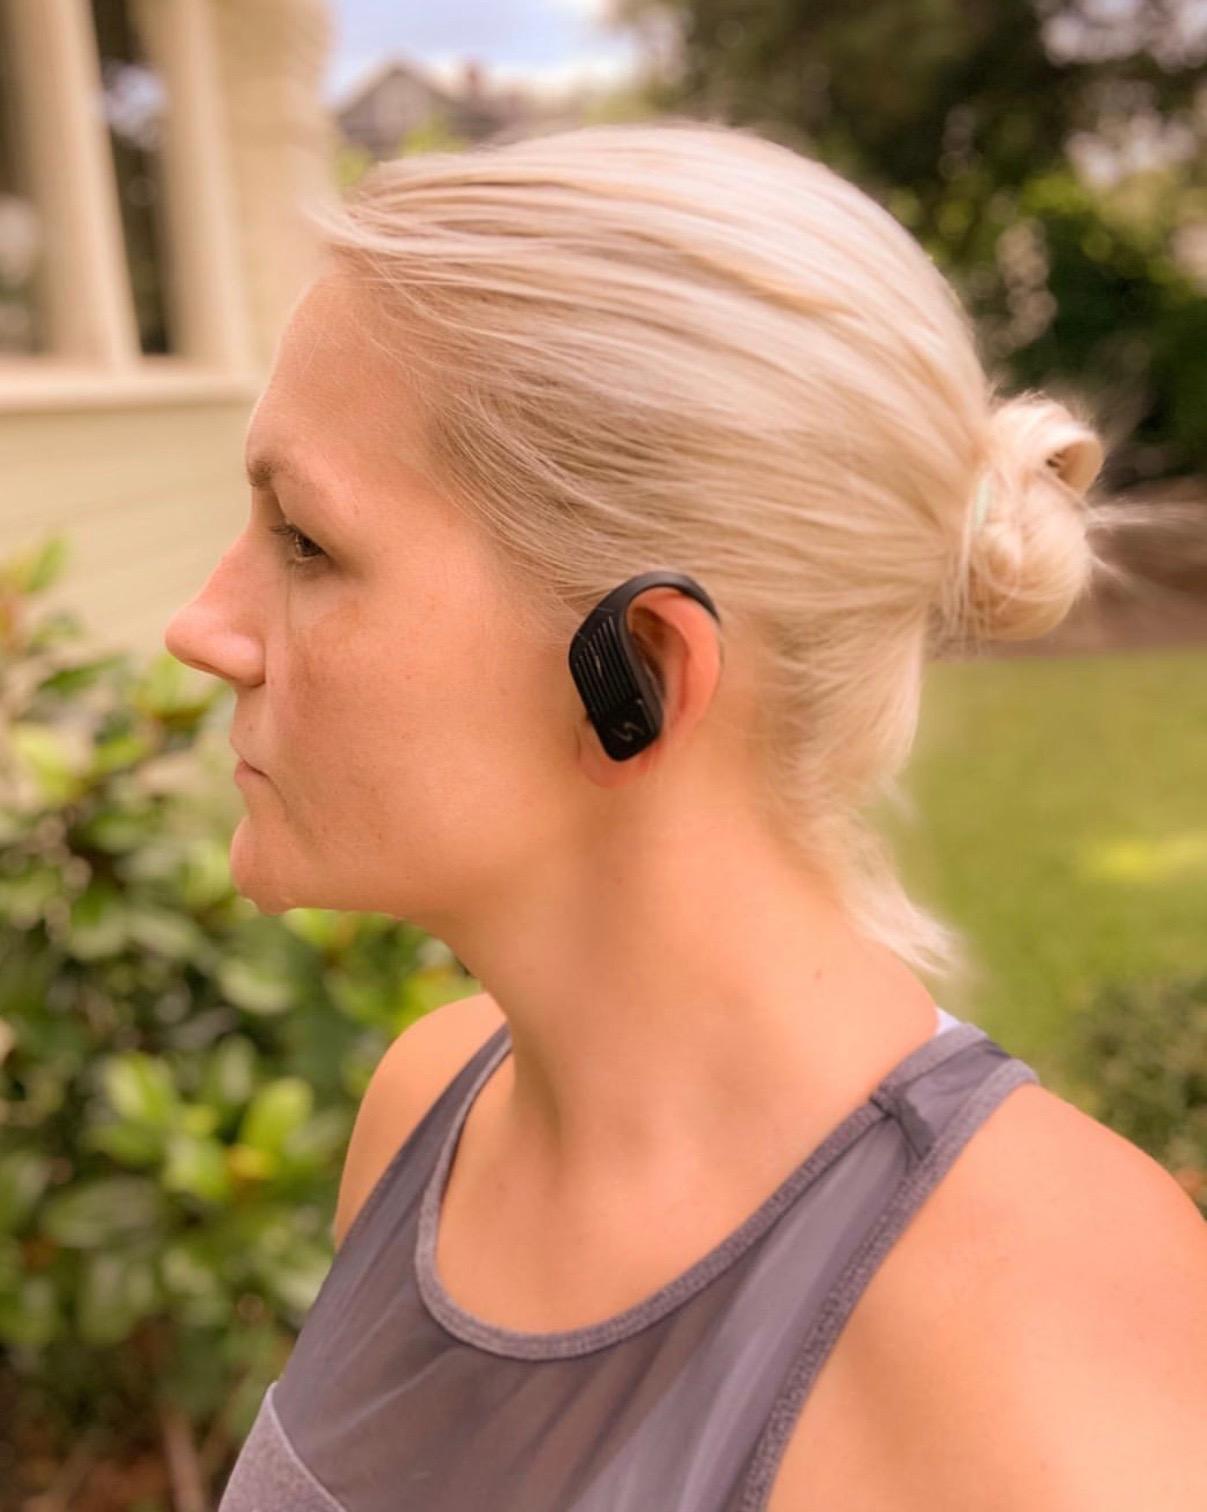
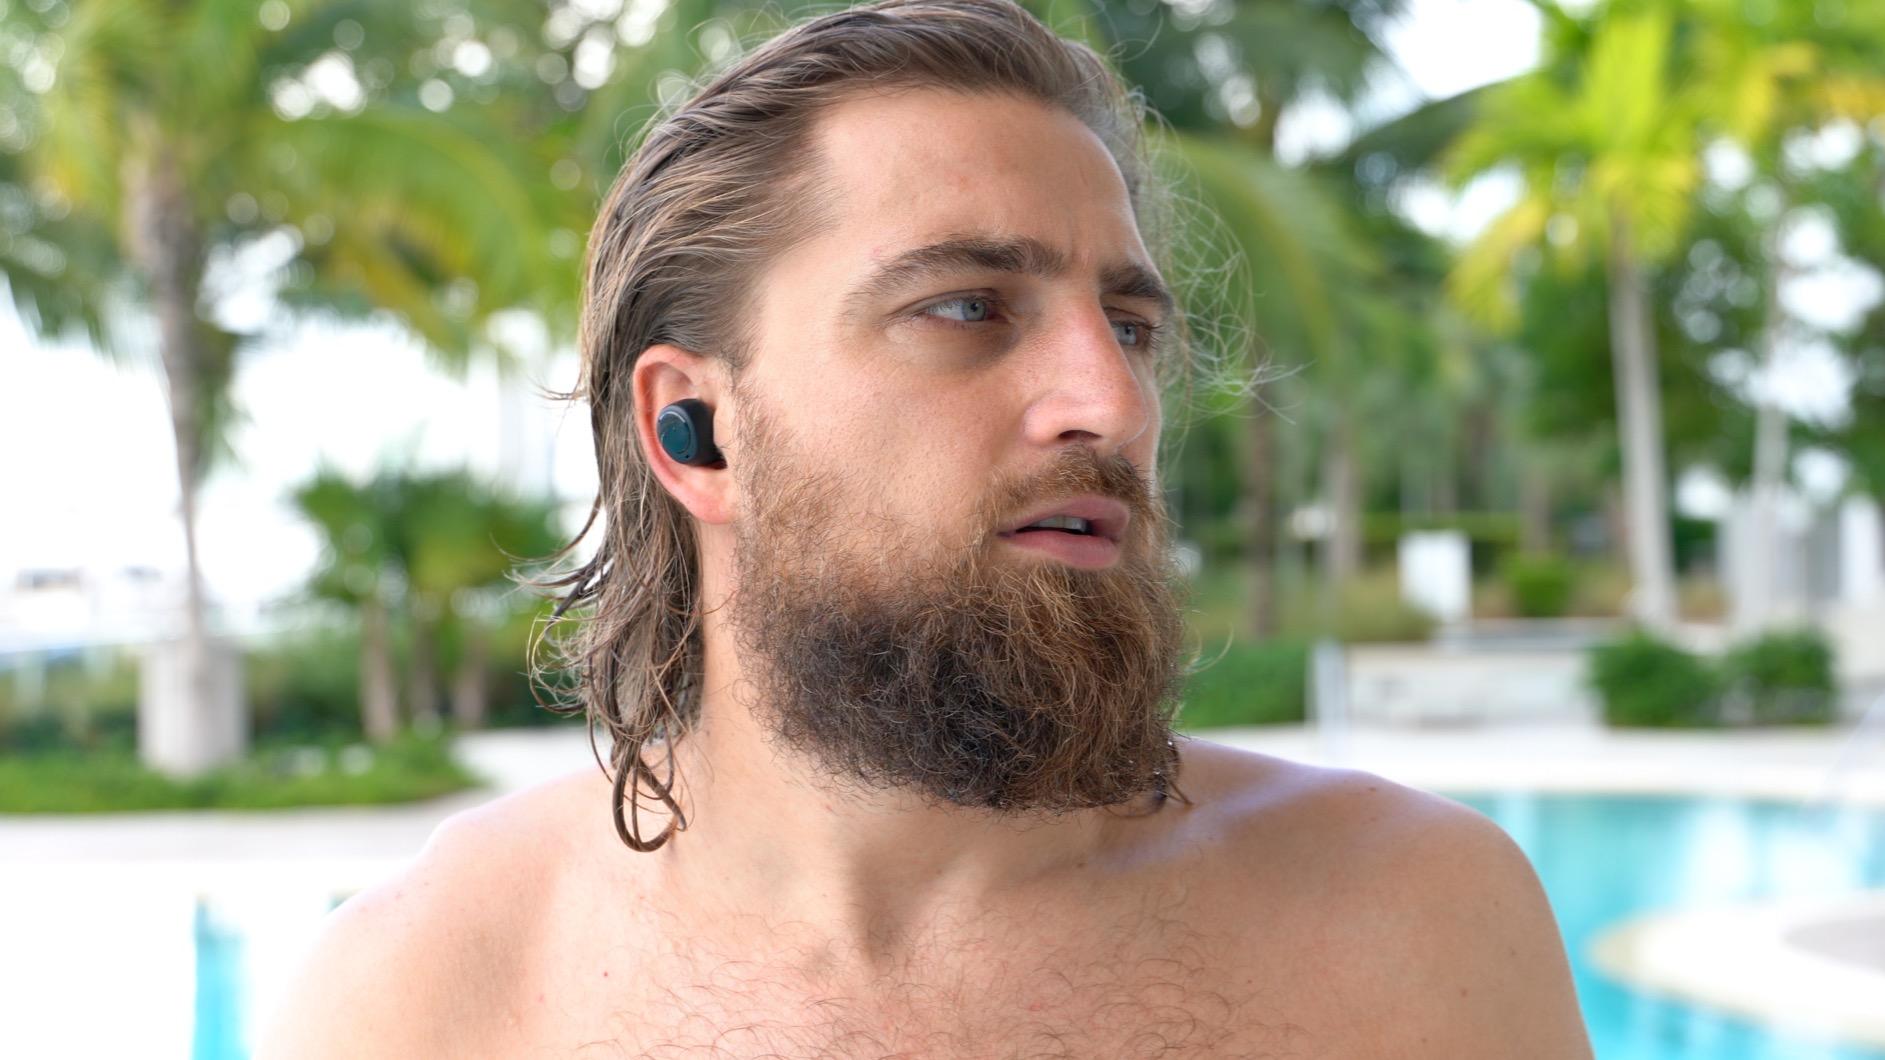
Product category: earbuds
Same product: no